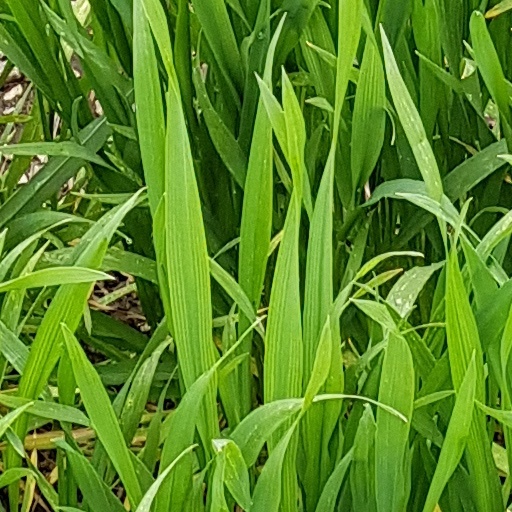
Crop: wheat